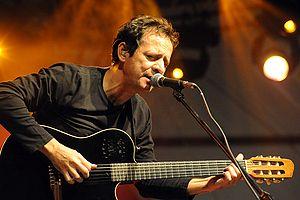
1994 : Brasil Pass